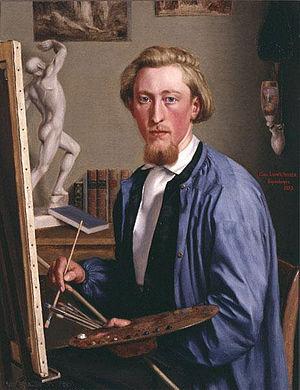
autoportrait, Copenhague, 1857
Carl Ludwig Jessen est un peintre allemand originaire de la Frise du Nord.